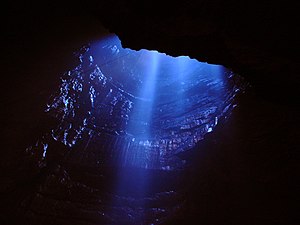
Grotte
Indgang til grotten Gaping Gill i England set inde fra grotten.
En grotte er et underjordisk større hulrum. En grotte er som regel periodevis fyldt med vand og findes typisk ved havet. Mindre grotter betegnes også som huler.